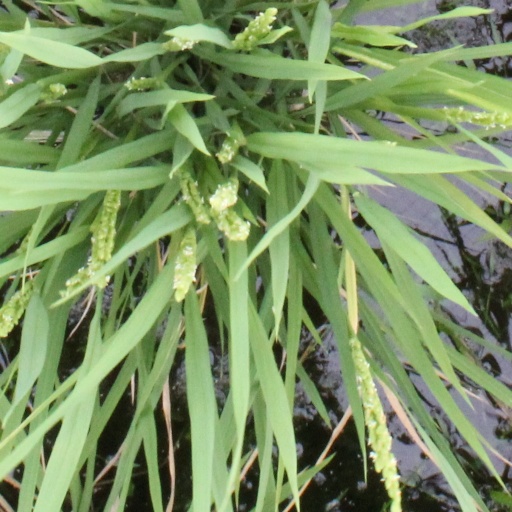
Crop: rice